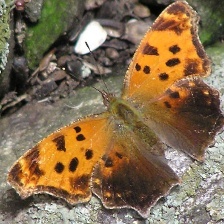
Species: QUESTION MARK
Butterfly family (ImageNet category): admiral